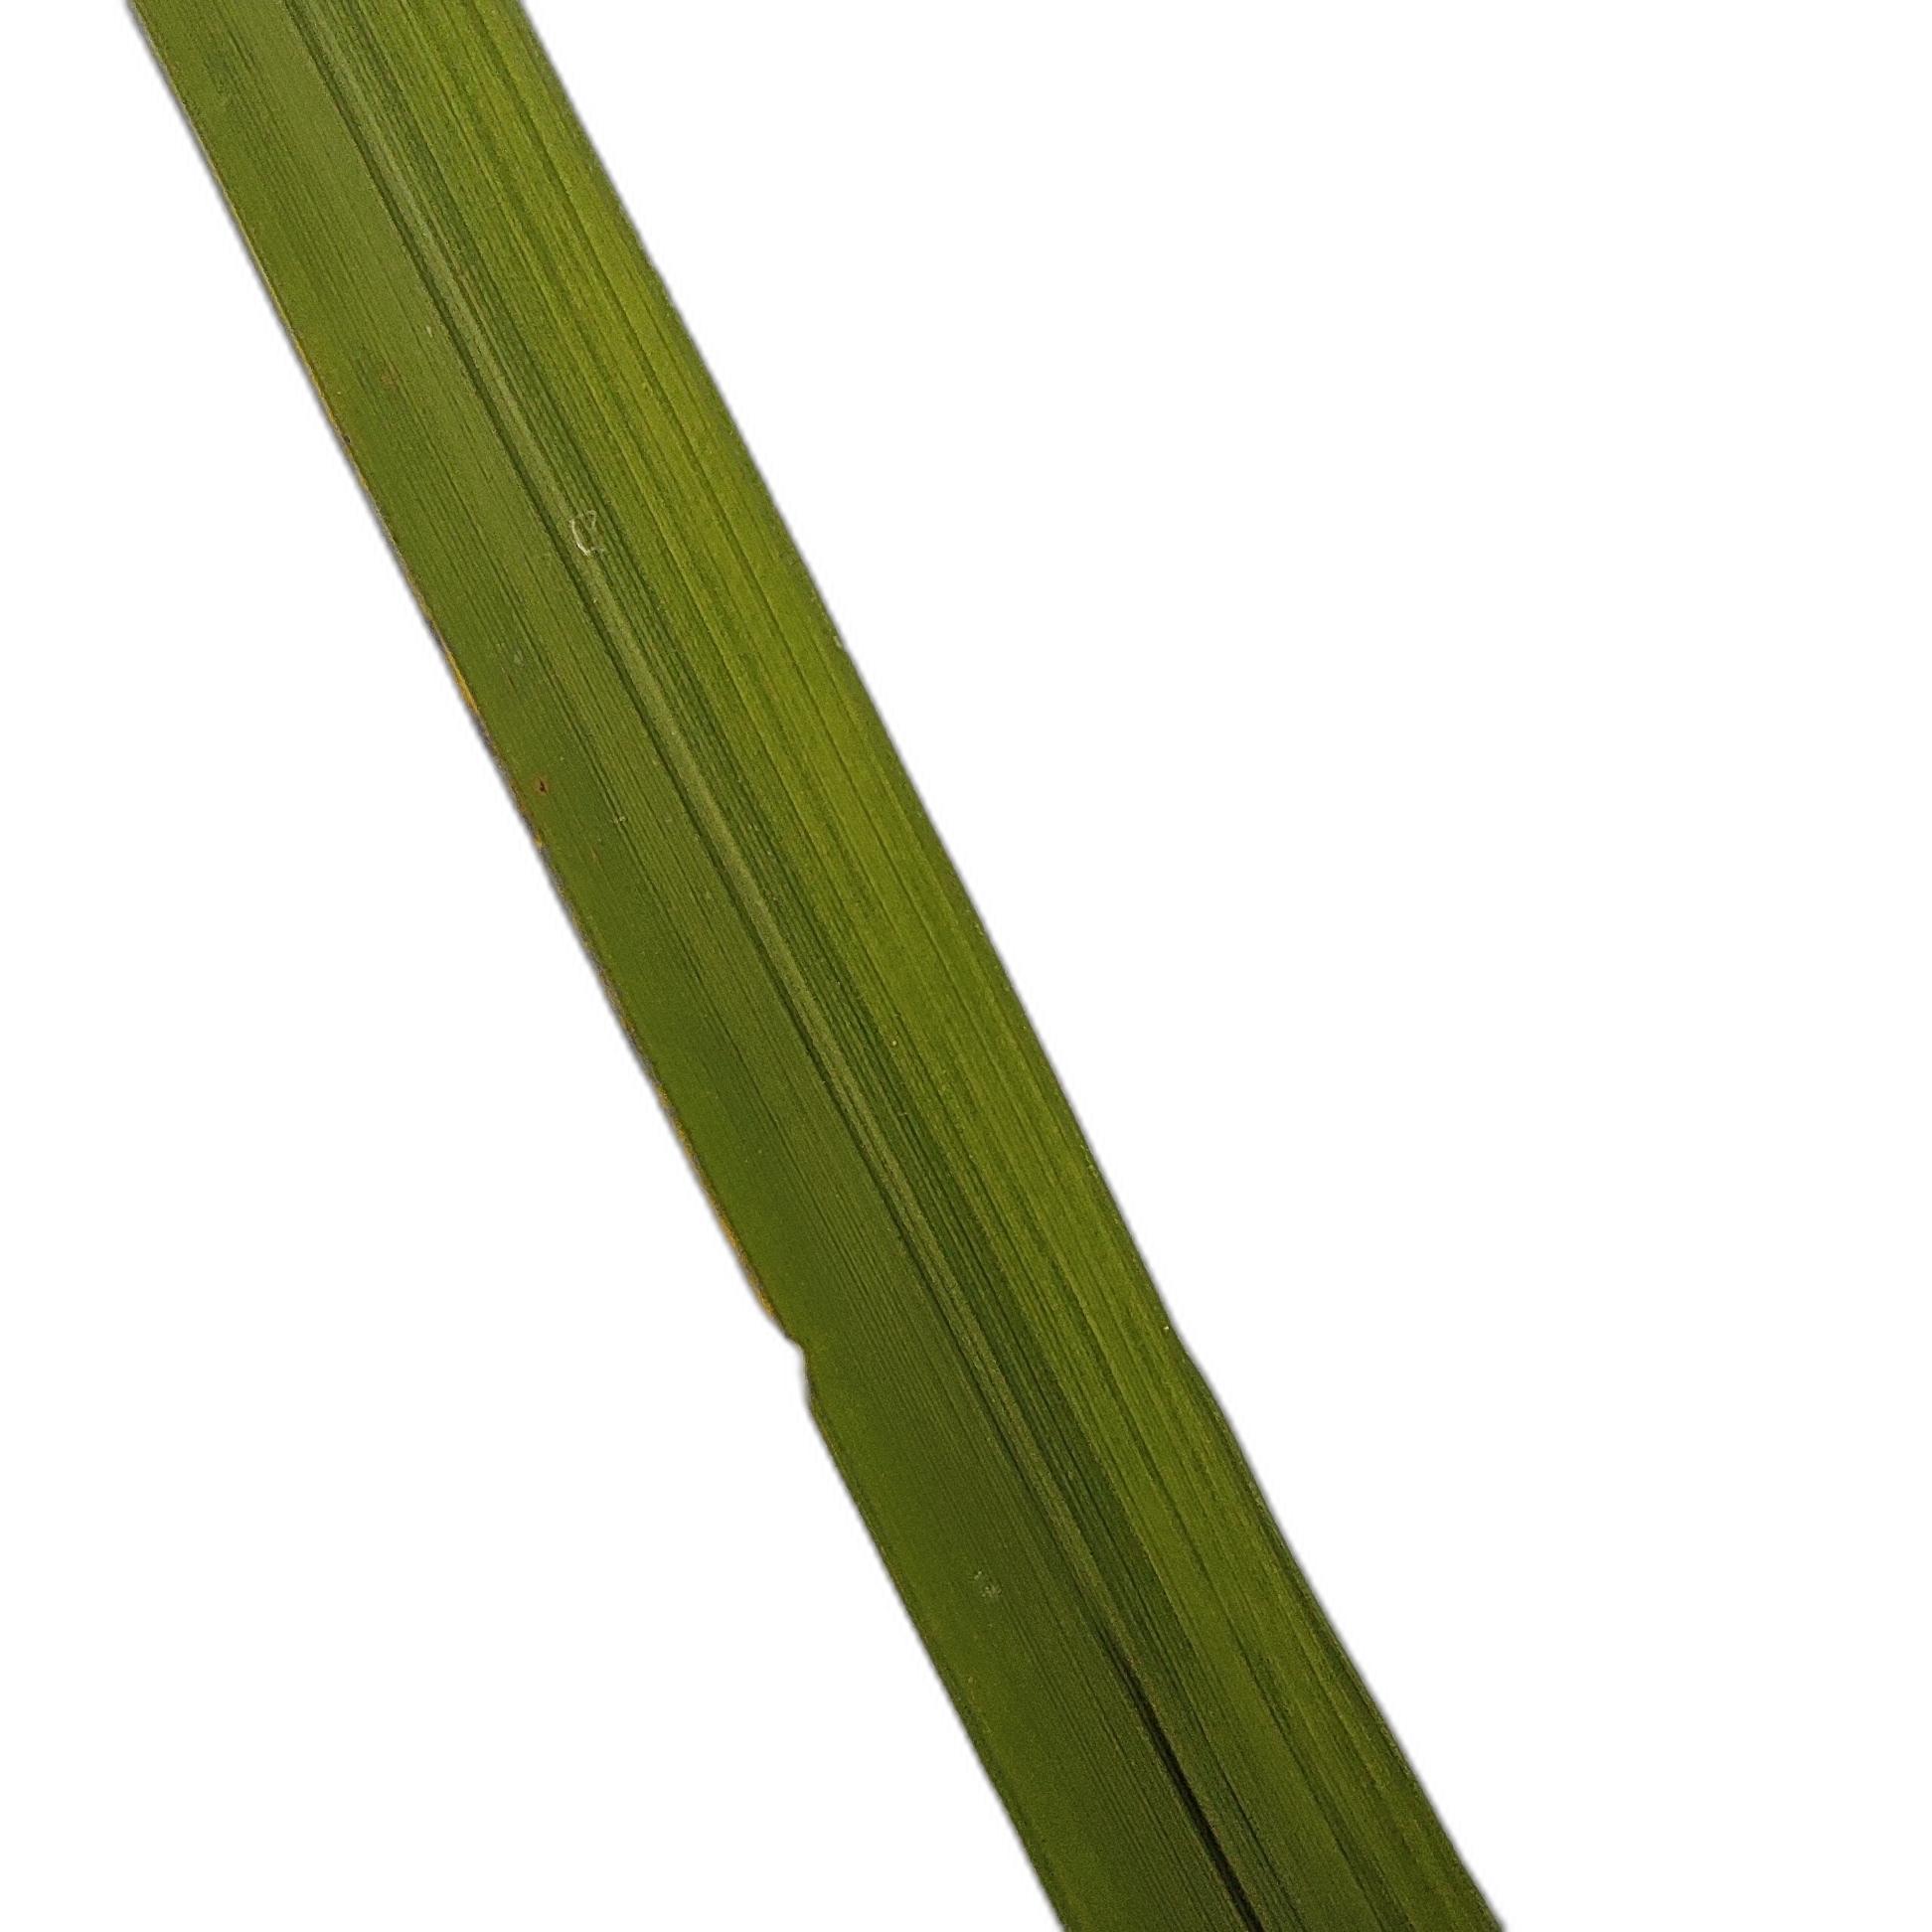
Label: Healthy